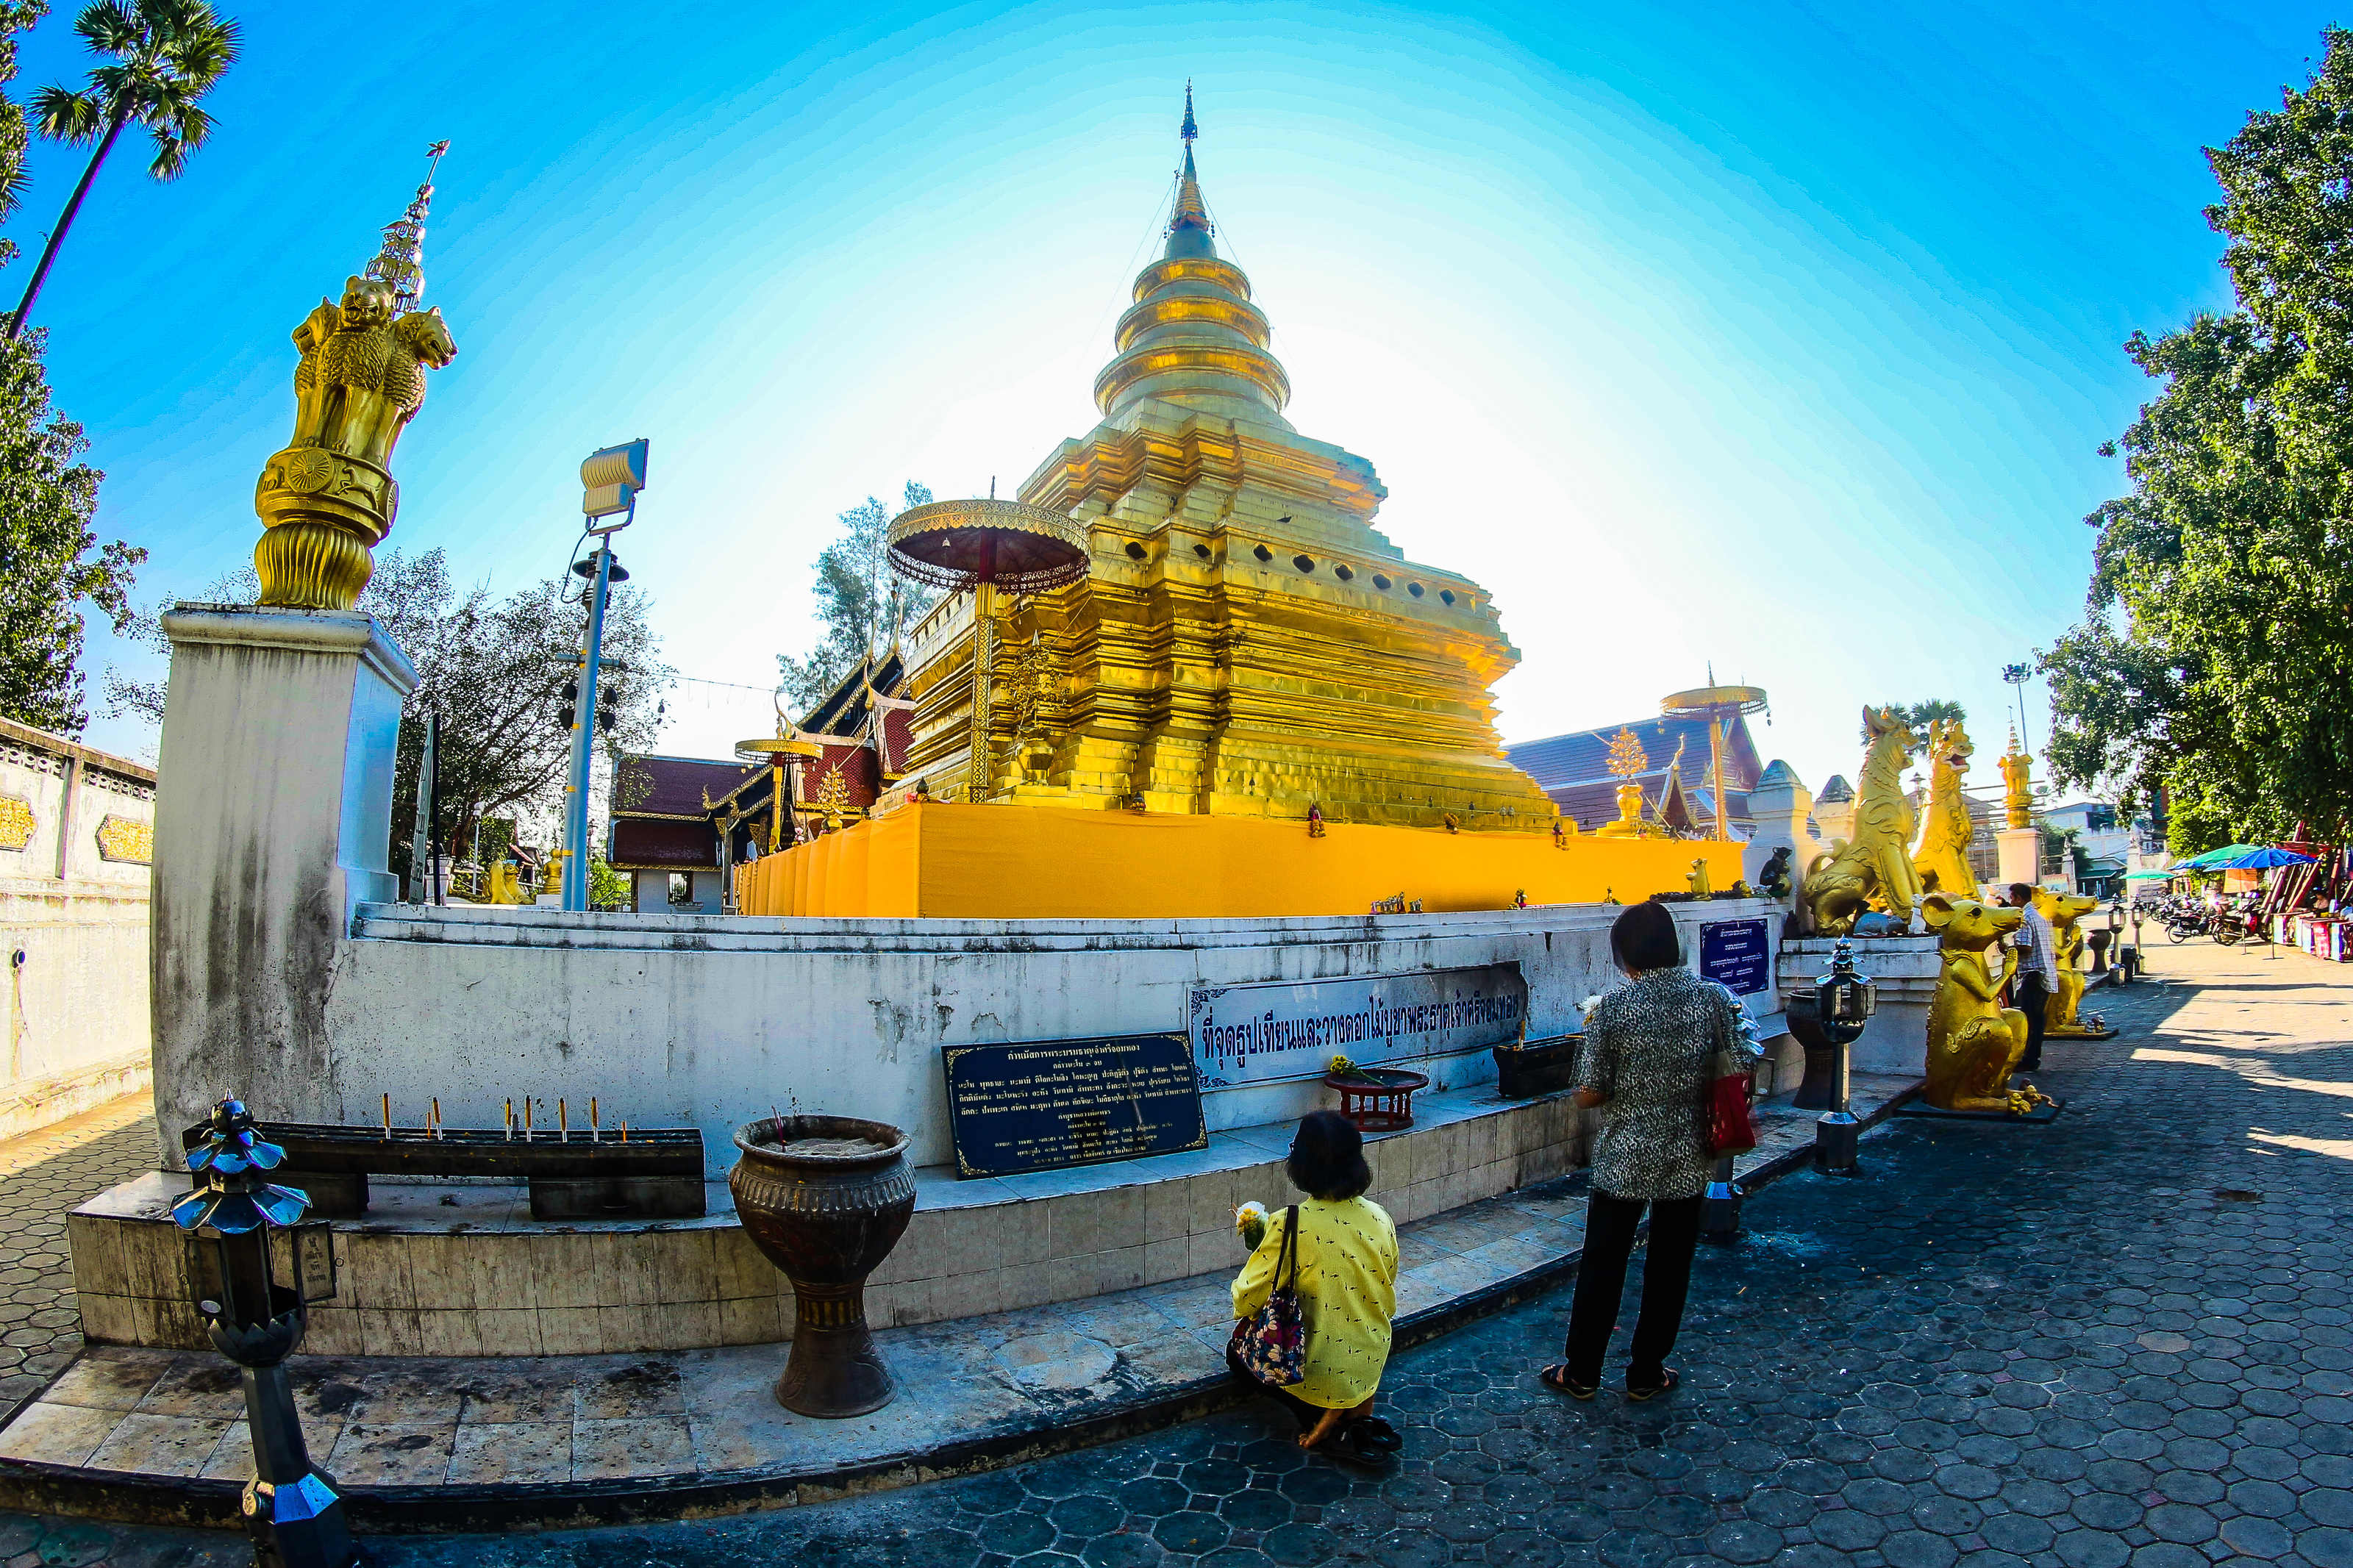
thailand, temple, buddhism, culture, travel, architecture, religion, asia, chiangmai, landmark, ancient, wat, traditional, thai, art, asian, tourism, buddha, buddhist, building, religious, beautiful, gold, statue, history, pagoda, background, chiang mai, sculpture, place of worship, sky, yellow, water, stupa, shrine, tower, historic site, hindu temple, leisure, world, photography, tourist attraction, monastery, plant, vacation, fictional character, pilgrimage, city